Not My Life

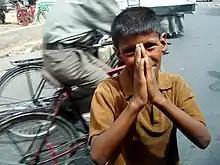
A boy begging in India. "Not My Life" depicts many different kinds of contemporary slavery, including forced child begging.

"Not My Life" calls attention to the fact that, in the United States, the sentencing for human trafficking is less severe than for drug trafficking. The film indicates a relationship between contemporary slavery and globalization. It asserts that most human trafficking victims are children, although the filmmakers have recognized the fact that millions of adults are also trafficked. The film depicts human trafficking as a matter of good and evil, provides interviews with survivors of human trafficking, and presents analysis from anti-trafficking advocates. Throughout the film, Robert Bilheimer encourages viewers to personally combat human trafficking. Bilheimer was sparing in his use of statistics in the film, feeling that overloading viewers with figures might numb them to the issues.